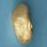
Maize quality: Bad